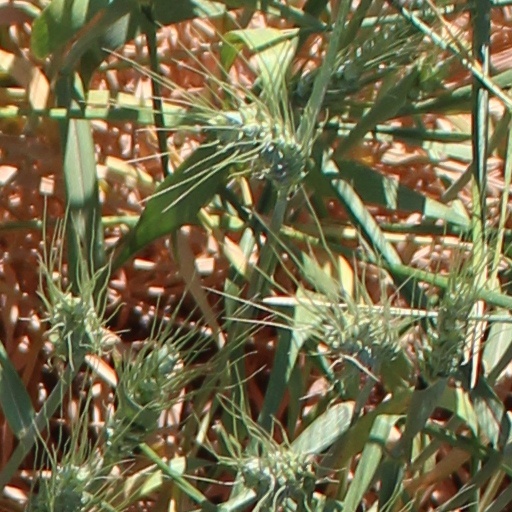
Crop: wheat